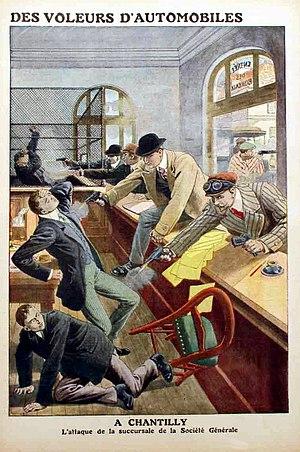
Attaque de l'agence de la Société Générale à Chantilly par la bande à Bonnot (anarcho-illégaliste), illustrée dans le supplément du Petit Journal. Português: assalto dos anarco-ilegalistas do Bando Bonnot a agência de Chantilly segundo o suplemento ilustrado do Le Petit Journal.
Le 27 avril est le 117ᵉ jour de l'année du calendrier grégorien, le 118ᵉ en cas d'année bissextile. Il reste 248 jours avant la fin de l'année.
Cette page concerne l'année 1912 du calendrier grégorien.
Chantilly est une commune française située dans le département de l'Oise, en région Hauts-de-France. Située au cœur de la forêt de Chantilly, dans la vallée de la Nonette, elle se trouve au centre d'une agglomération d'environ 37 000 habitants. Au dernier recensement de 2017, la commune comptait 10 863 habitants appelés les Cantiliens.
Jules Joseph Bonnot est un anarchiste français, né le 14 octobre 1876 à Pont-de-Roide et mort le 28 avril 1912 dans le 4ᵉ arrondissement de Paris. Il fut le meneur de ce que la presse appela la « bande à Bonnot », un groupe illégaliste ayant multiplié les braquages et les meurtres en 1911 et 1912.
Cette page présente les membres de la Bande à Bonnot, qui était un groupe anarchiste criminel français qui a opéré en France et en Belgique durant la Belle Époque, de 1911 à 1912.